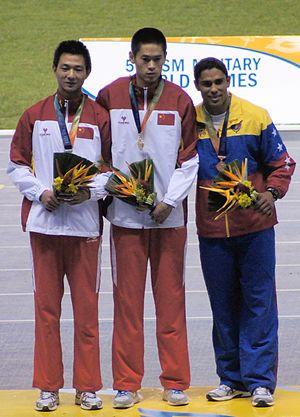
Zhang Xiaoyi est un athlète chinois, spécialiste du saut en longueur. Il mesure 1,86 m pour 65 kg. Son club est le Jiangsu.